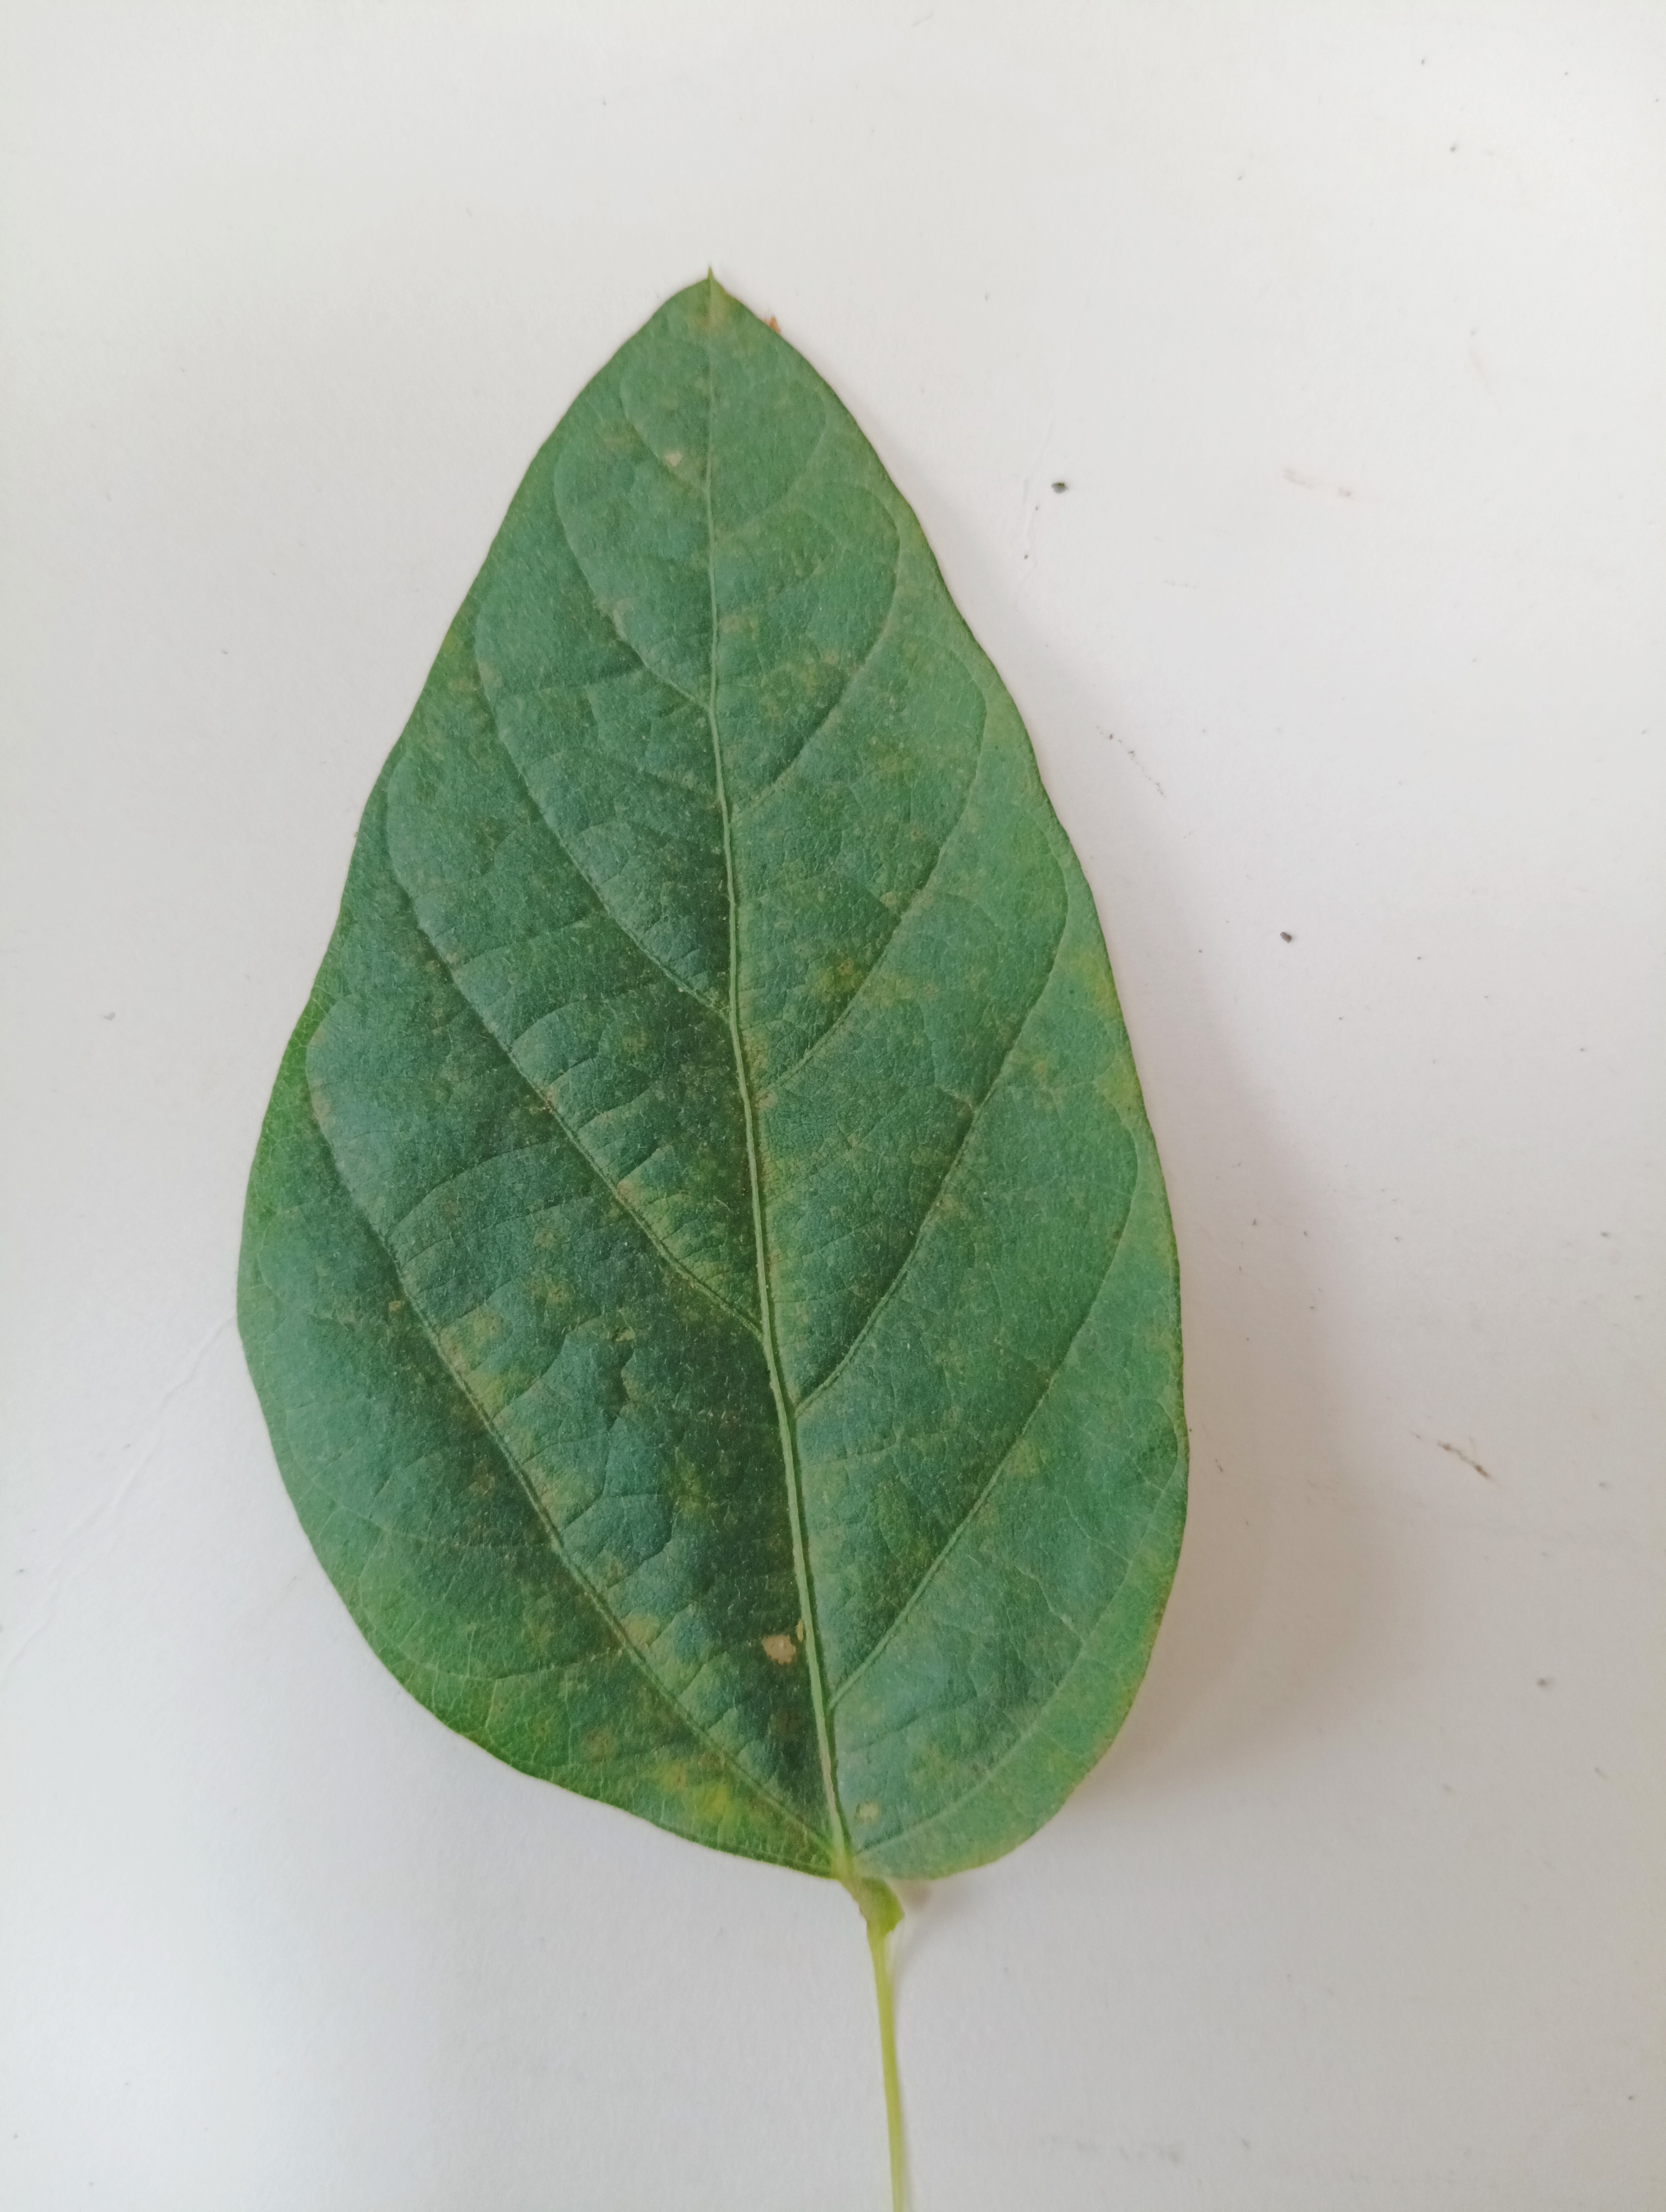
Label: Healthy